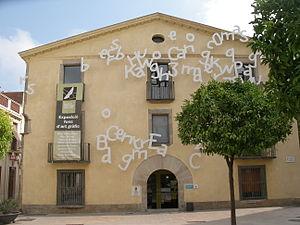
Pineda de Mar est une commune de la comarque de Maresme dans la province de Barcelone en Catalogne.